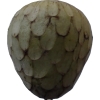
Label: cherimoya